Reverse Polish notation

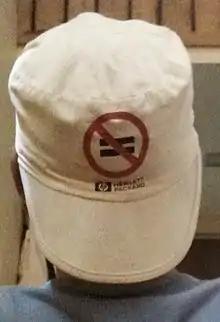
A promotional Hewlett-Packard "No Equals" hat from the 1980s – both a boast and a reference to RPN

Hewlett-Packard engineers designed the 9100A Desktop Calculator in 1968 with reverse Polish notation with only three stack levels with working registers "X" ("keyboard"), "Y" ("accumulate") and visible storage register "Z" ("temporary"), a reverse Polish notation variant later referred to as "three-level RPN". This calculator popularized reverse Polish notation among the scientific and engineering communities.